Fall River, Massachusetts

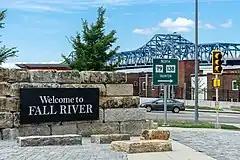
Welcome sign in Fall River

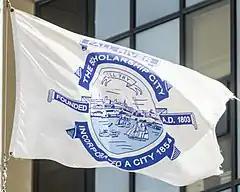
Fall River municipal flag over City Hall

Fall River is a city in Bristol County, Massachusetts, United States. Fall River's population was 94,000 at the 2020 United States census, making it the tenth-largest city in the state, and the second-largest municipality in the county behind New Bedford. It abuts the Rhode Island state line with Tiverton, Rhode Island, to its south.